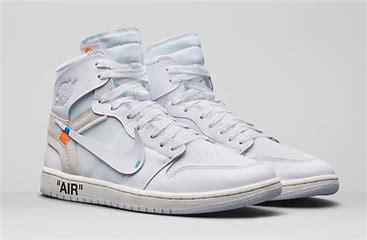
Brand: Jordan
Model: Off-White